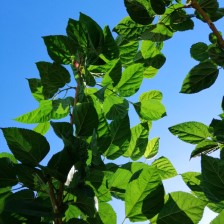
Variety: BlackAustralia